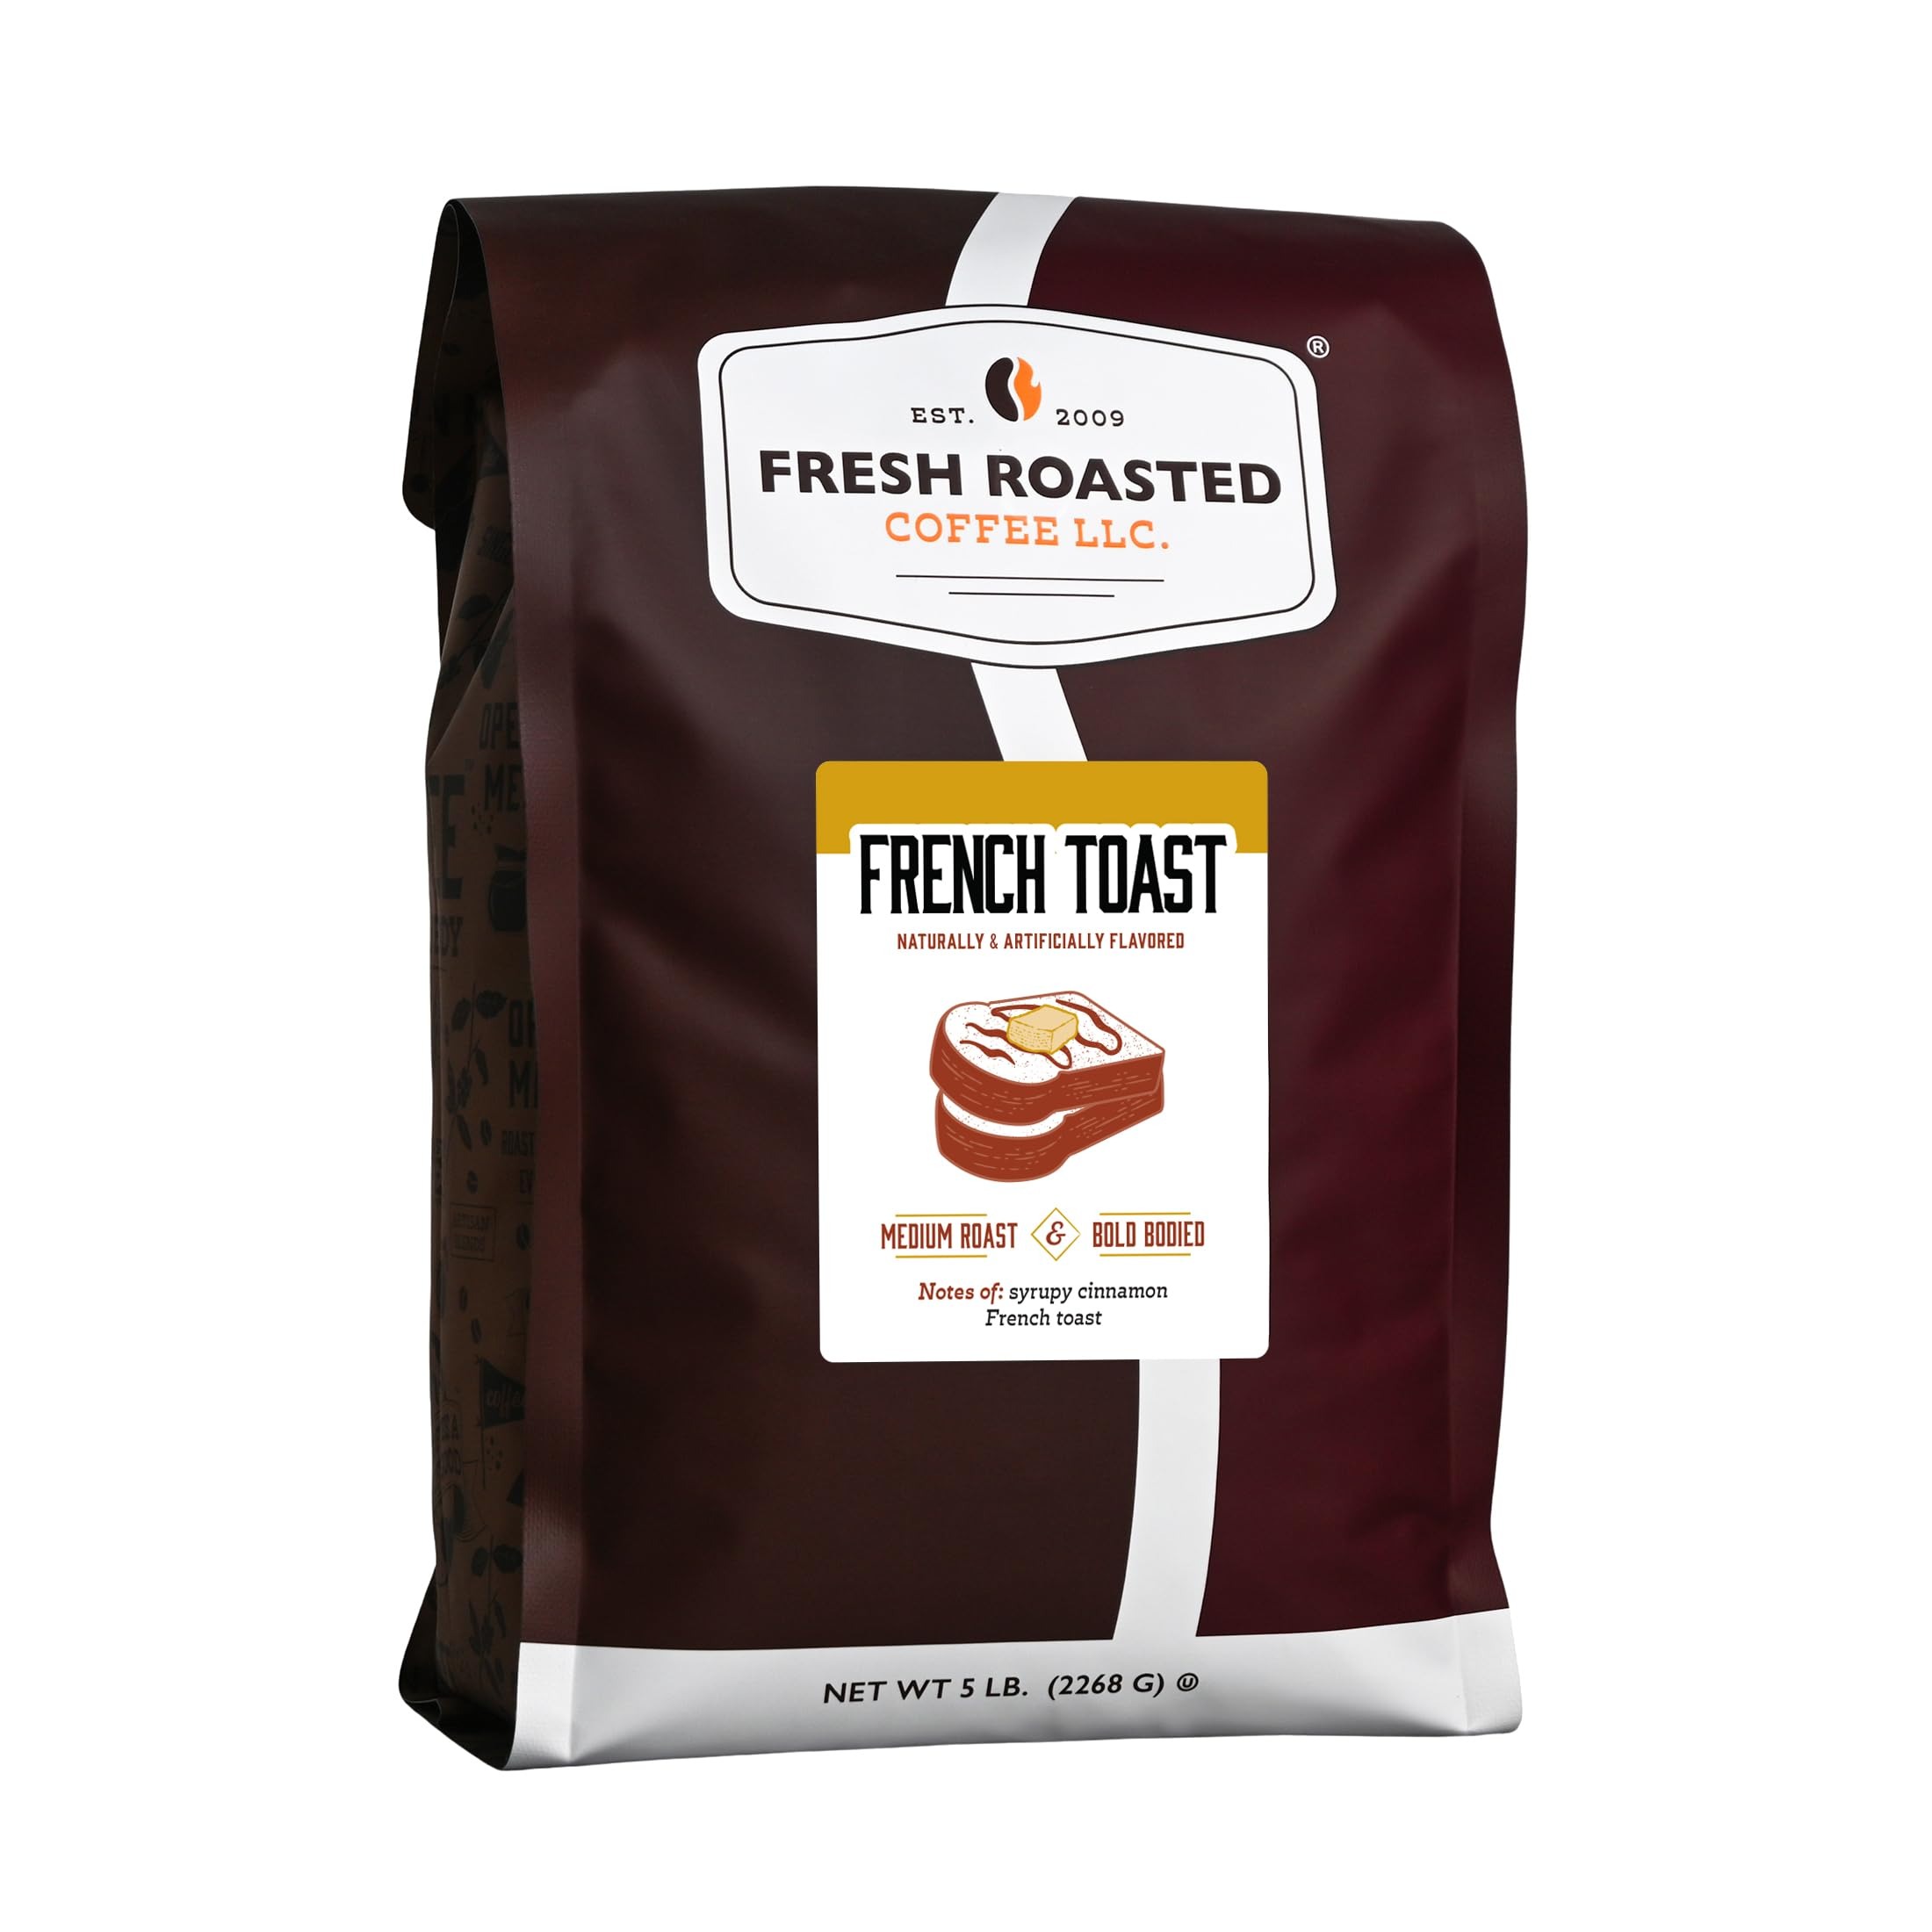
Item Name: Fresh Roasted Coffee, French Toast Flavored Coffee, 5 lb, Medium Roast, Kosher, Whole Bean
Bullet Point 1: If you don't have the skills or the time to whip up a delicious batch of French toast, we recommend our new French Toast Flavored Coffee. All the taste. None of the work.
Bullet Point 2: Our Roastmaster meticulously crafts each coffee in our new Flavored Coffee collection to provide the tastiest blends you can imagine. We blend Fresh Roasted Coffee and just the right amount of flavoring to make a new and delicious coffee experience.
Bullet Point 3: COFFEE FOR EVERYBODY whether you’re a casual coffee drinker or a third wave connoisseur. Fresh Roasted Coffee is family-owned, sustainably sourced and proudly roasted, blended, and packaged in the United States of America. We offer more than 80 varieties of whole bean and ground coffee, coffee pods, and unroasted coffee.
Bullet Point 4: Fresh Roasted Coffee is roasted on Loring SmartRoasters to reduce our carbon footprint and provide superior flavor. Fresh Roasted Coffee nitrogen flushes every bag to remove flavor-stealing oxygen and keep your coffee at its freshest and best tasting for as long as possible. Fresh Roasted Coffee bags are resealable and feature a one-way degassing valve.
Bullet Point 5: GROWN RESPONSIBLY, ROASTED RESPONSIBLY. We’re committed to sustainability from sourcing to roasting to packaging. Our flavored selections use 100% Arabica coffee beans as well as natural and artificial flavorings.
Product Description: The very best French toast (we've been told) is made from slightly stale brioche, eggs whipped with a touch of cream, vanilla, and cinnamon, and served with a pat of butter and real maple syrup. If you don't have those things - or the skills to put them all together - we recommend our new French Toast Flavored Coffee. All the taste. None of the work. We've taken Fresh Roasted to the next level of flavor - introducing Fresh Roasted Flavored Coffee! Each bag is filled with Fresh Roasted Coffee and natural and artificial flavors - nothing else. Every variety is sugar free and full of flavor. And just like our regular coffee, each and every bag is nitrogen flushed to maximize freshness.
Value: 80.0
Unit: Ounce

Price: 49.99